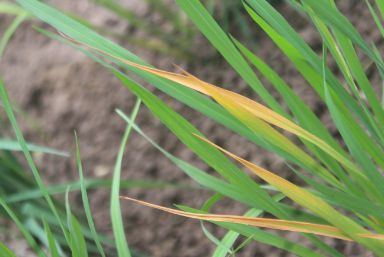
Disease: Tungro